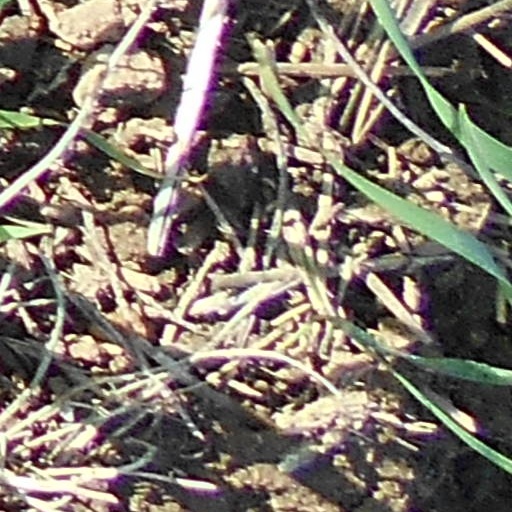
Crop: wheat